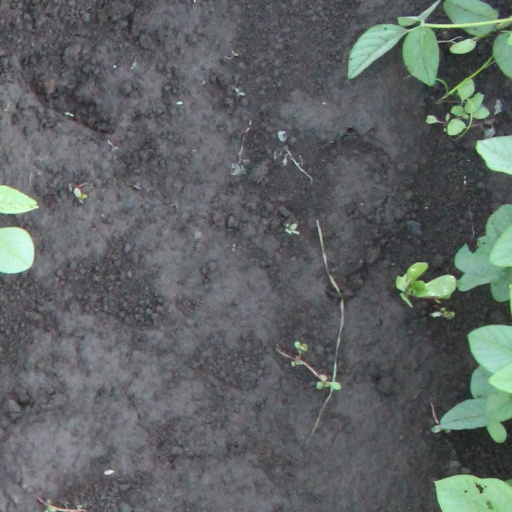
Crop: soybean